Doug Clement

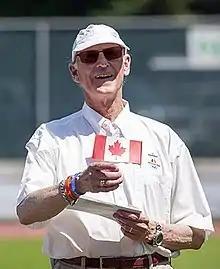
Doug Clement in 2013

Doug Clement (born 15 July 1933) is a Canadian sprinter. He competed in the men's 400 metres at the 1952 Summer Olympics. He won a silver medal in the 4 x 440 yards relay at the 1954 British Empire and Commonwealth Games alongside Terry Tobacco, Joe Foreman, and Laird Sloan. Clement attended the University of Oregon and University of British Columbia, where he obtained undergraduate and medical degrees respectively. He was also responsible for the introduction of sports medicine to Canada. Along with his wife, Diane, they have both been an integral part of athletics in British Columbia.